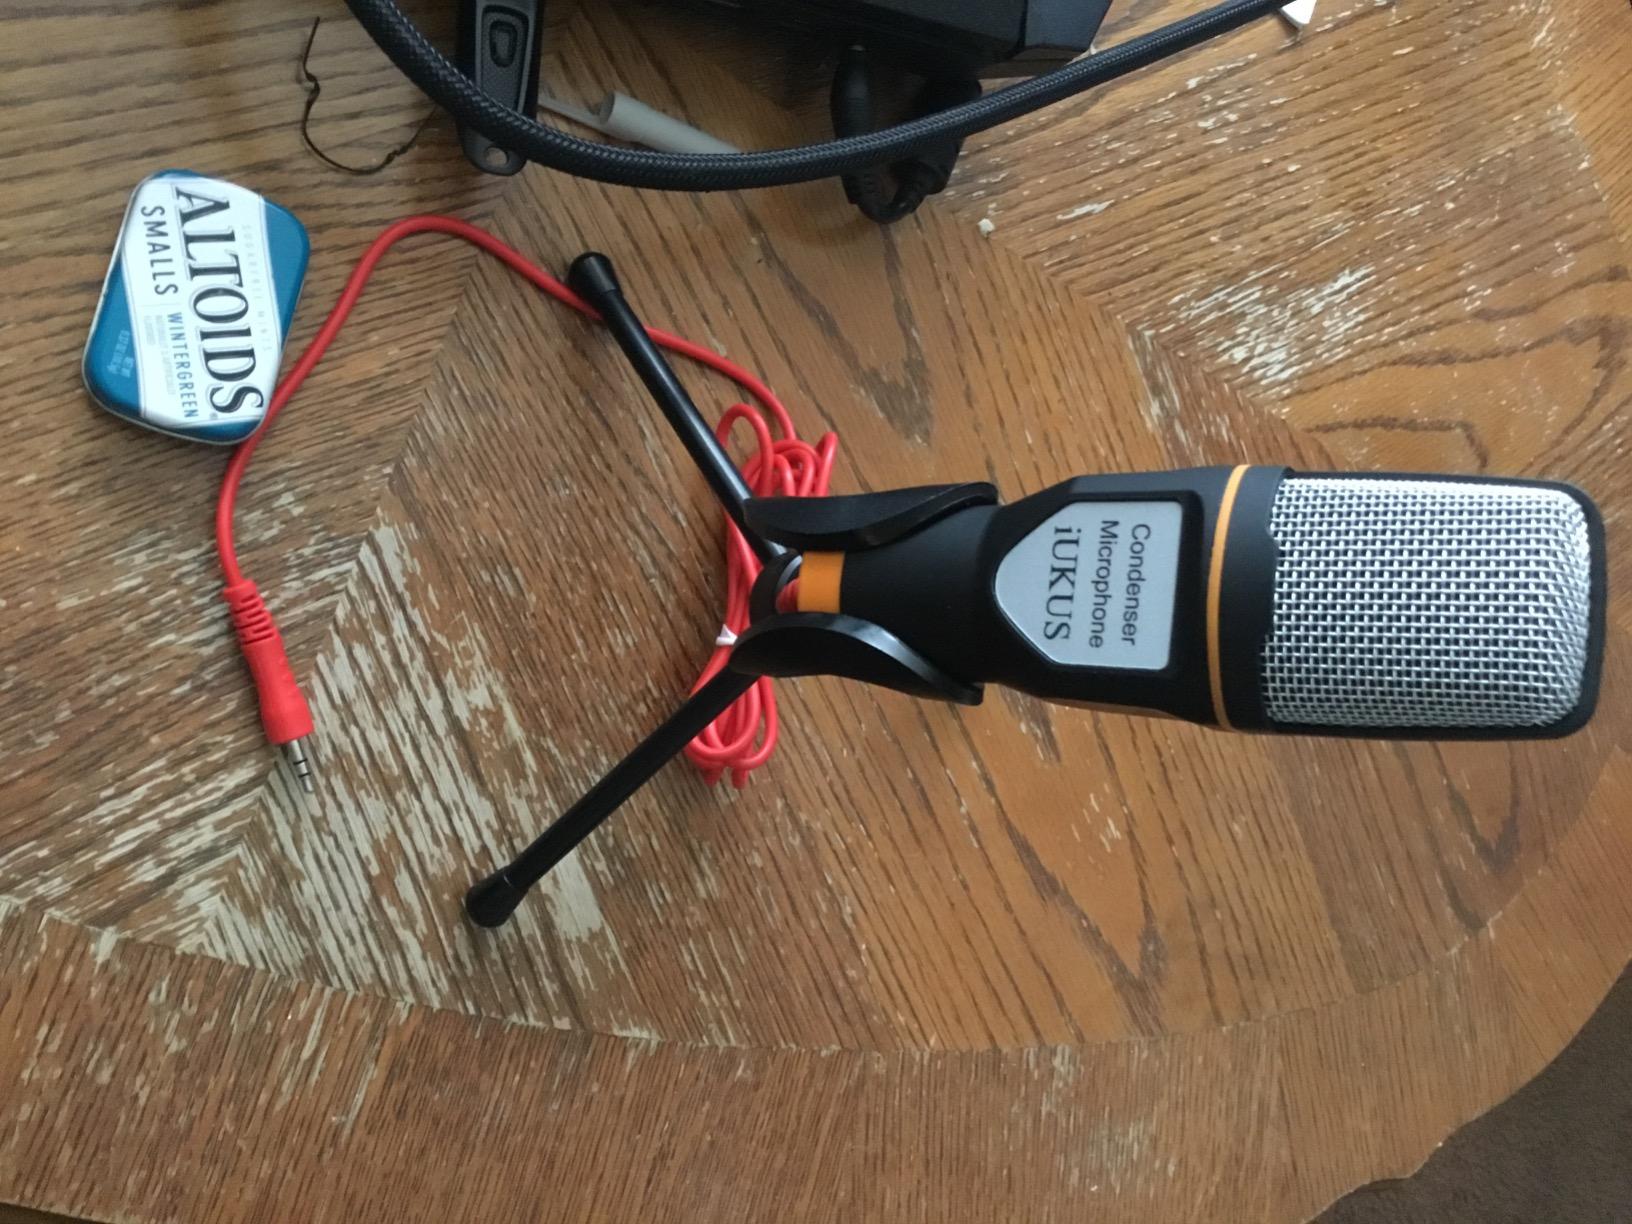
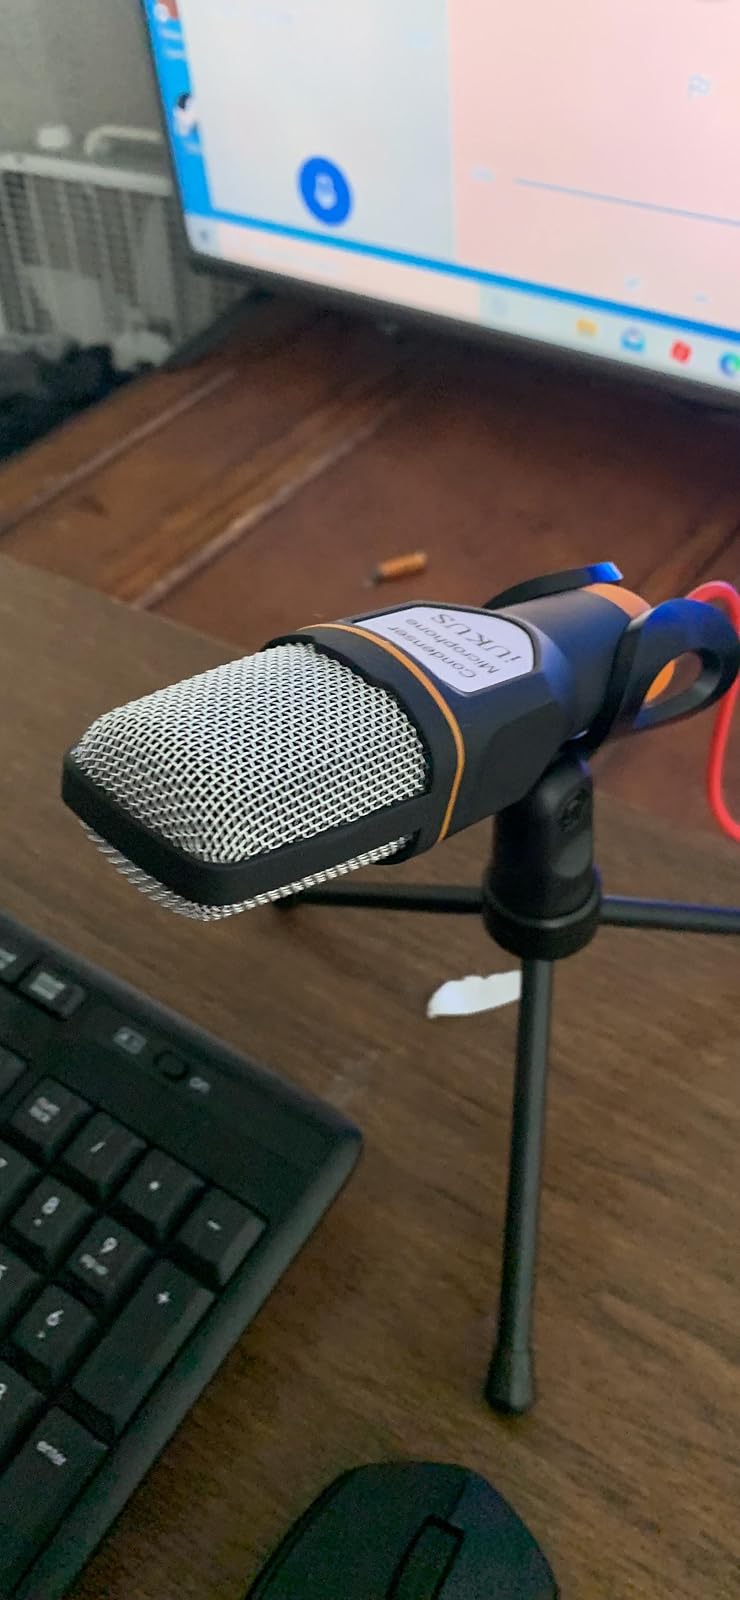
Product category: microphone
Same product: yes